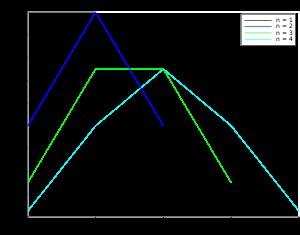
Le théorème central limite établit la convergence en loi de la somme d'une suite de variables aléatoires vers la loi normale. Intuitivement, ce résultat affirme qu'une somme de variables aléatoires identiques et indépendantes tend vers une variable aléatoire gaussienne.